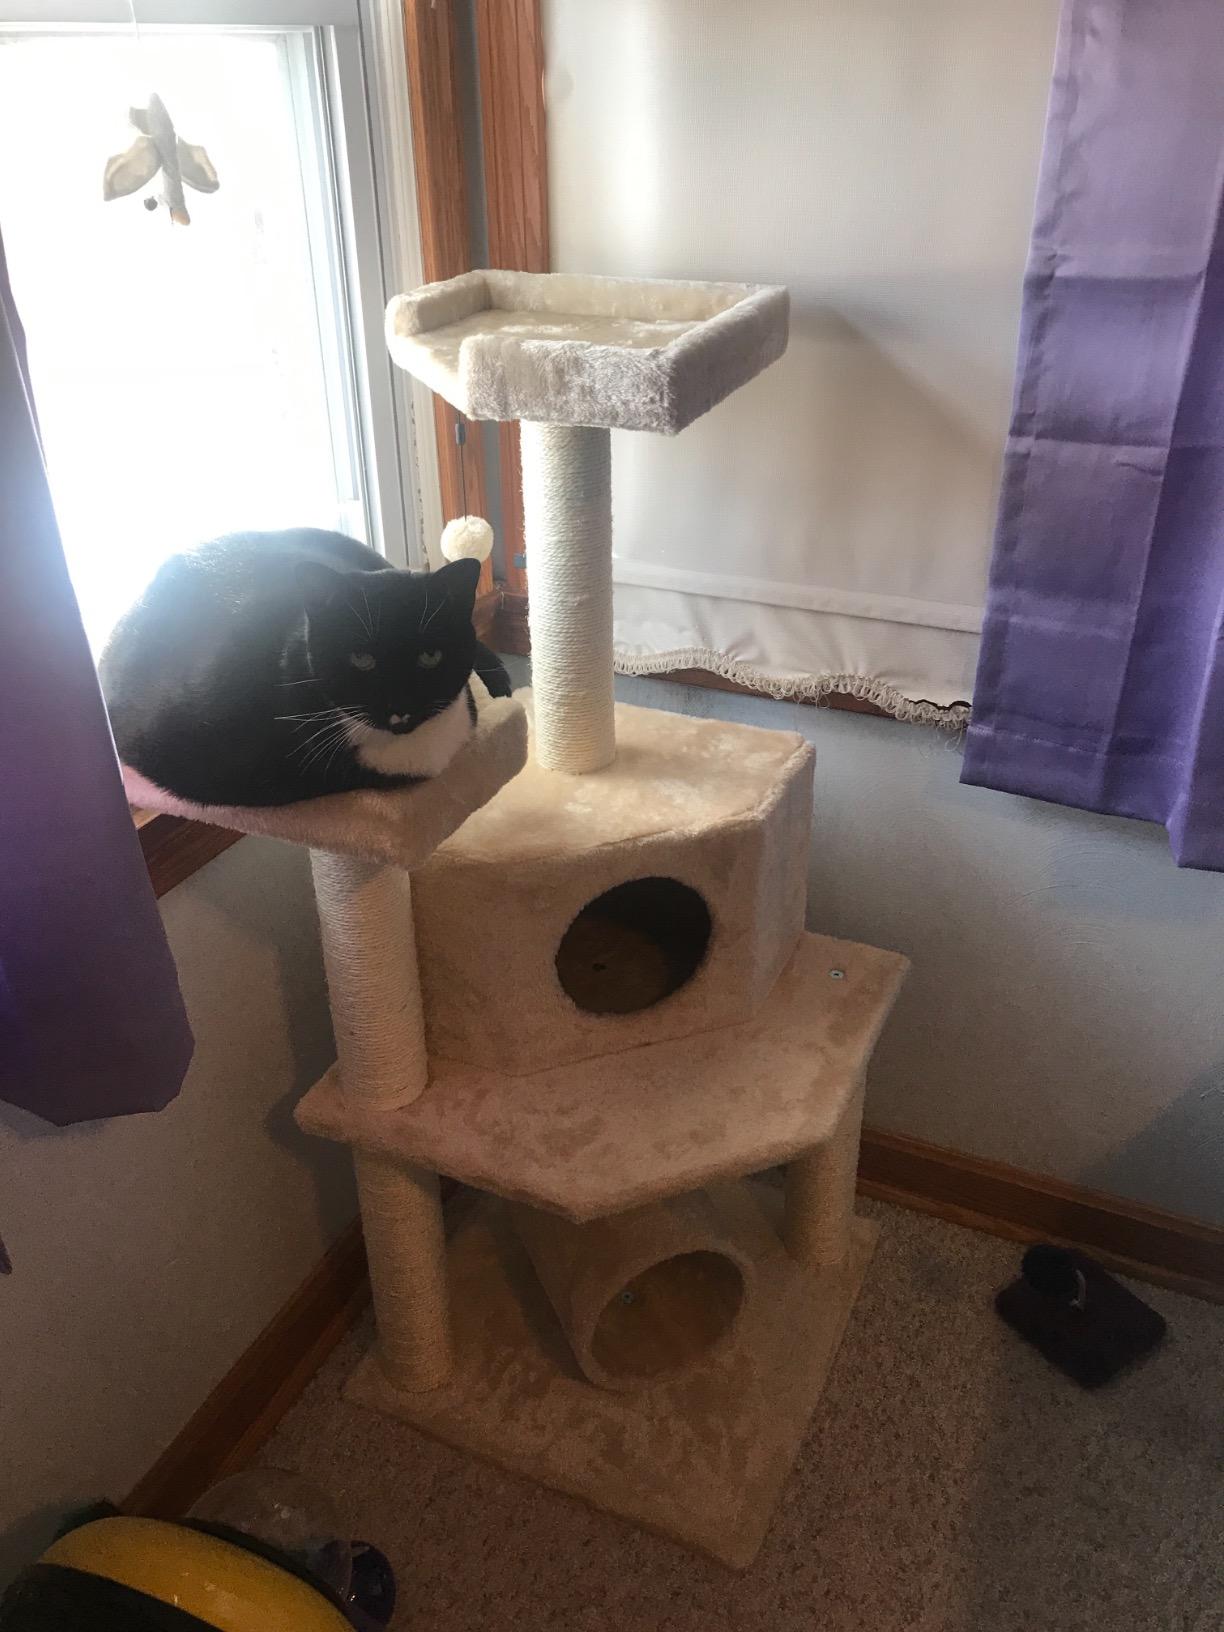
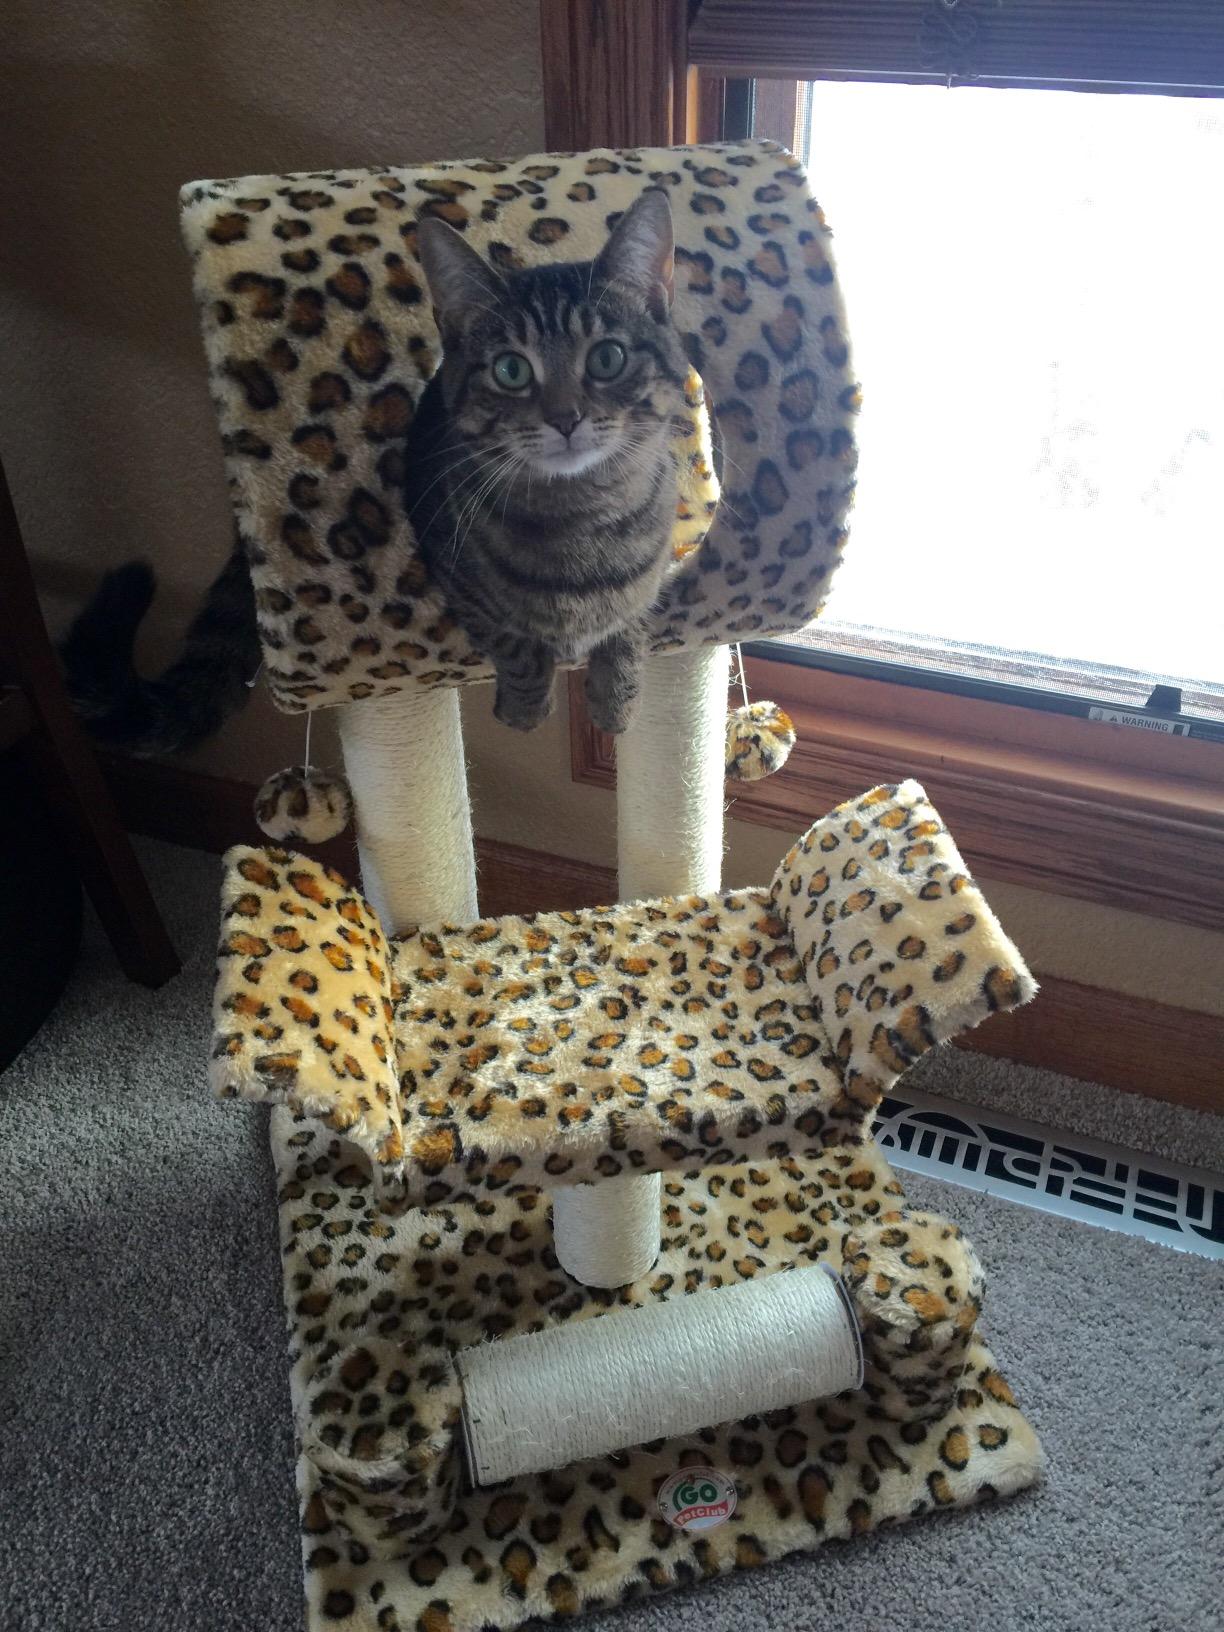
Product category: items_cat tree
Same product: no